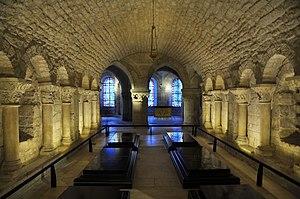
Crypte, caveau des Bourbons à la basilique Saint-Denis.
La basilique Saint-Denis est une église de style gothique située au centre de la ville de Saint-Denis, à 5 kilomètres au nord de Paris dans le département français de Seine-Saint-Denis en région Île-de-France.